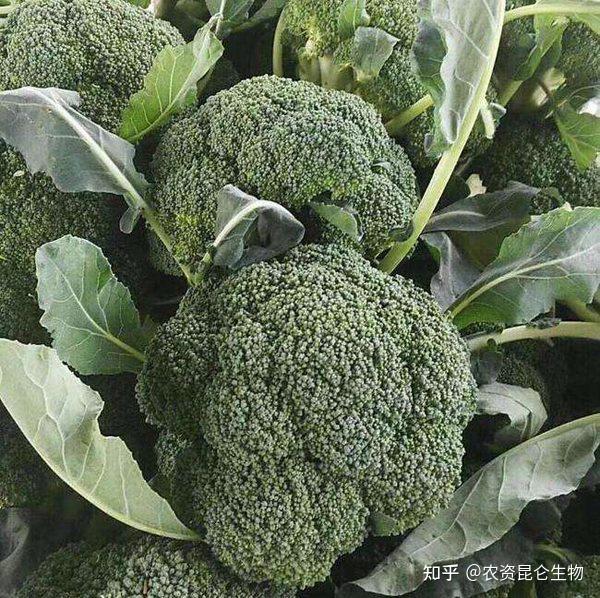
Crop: unknown
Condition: broccoli